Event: Nepal Earthquake
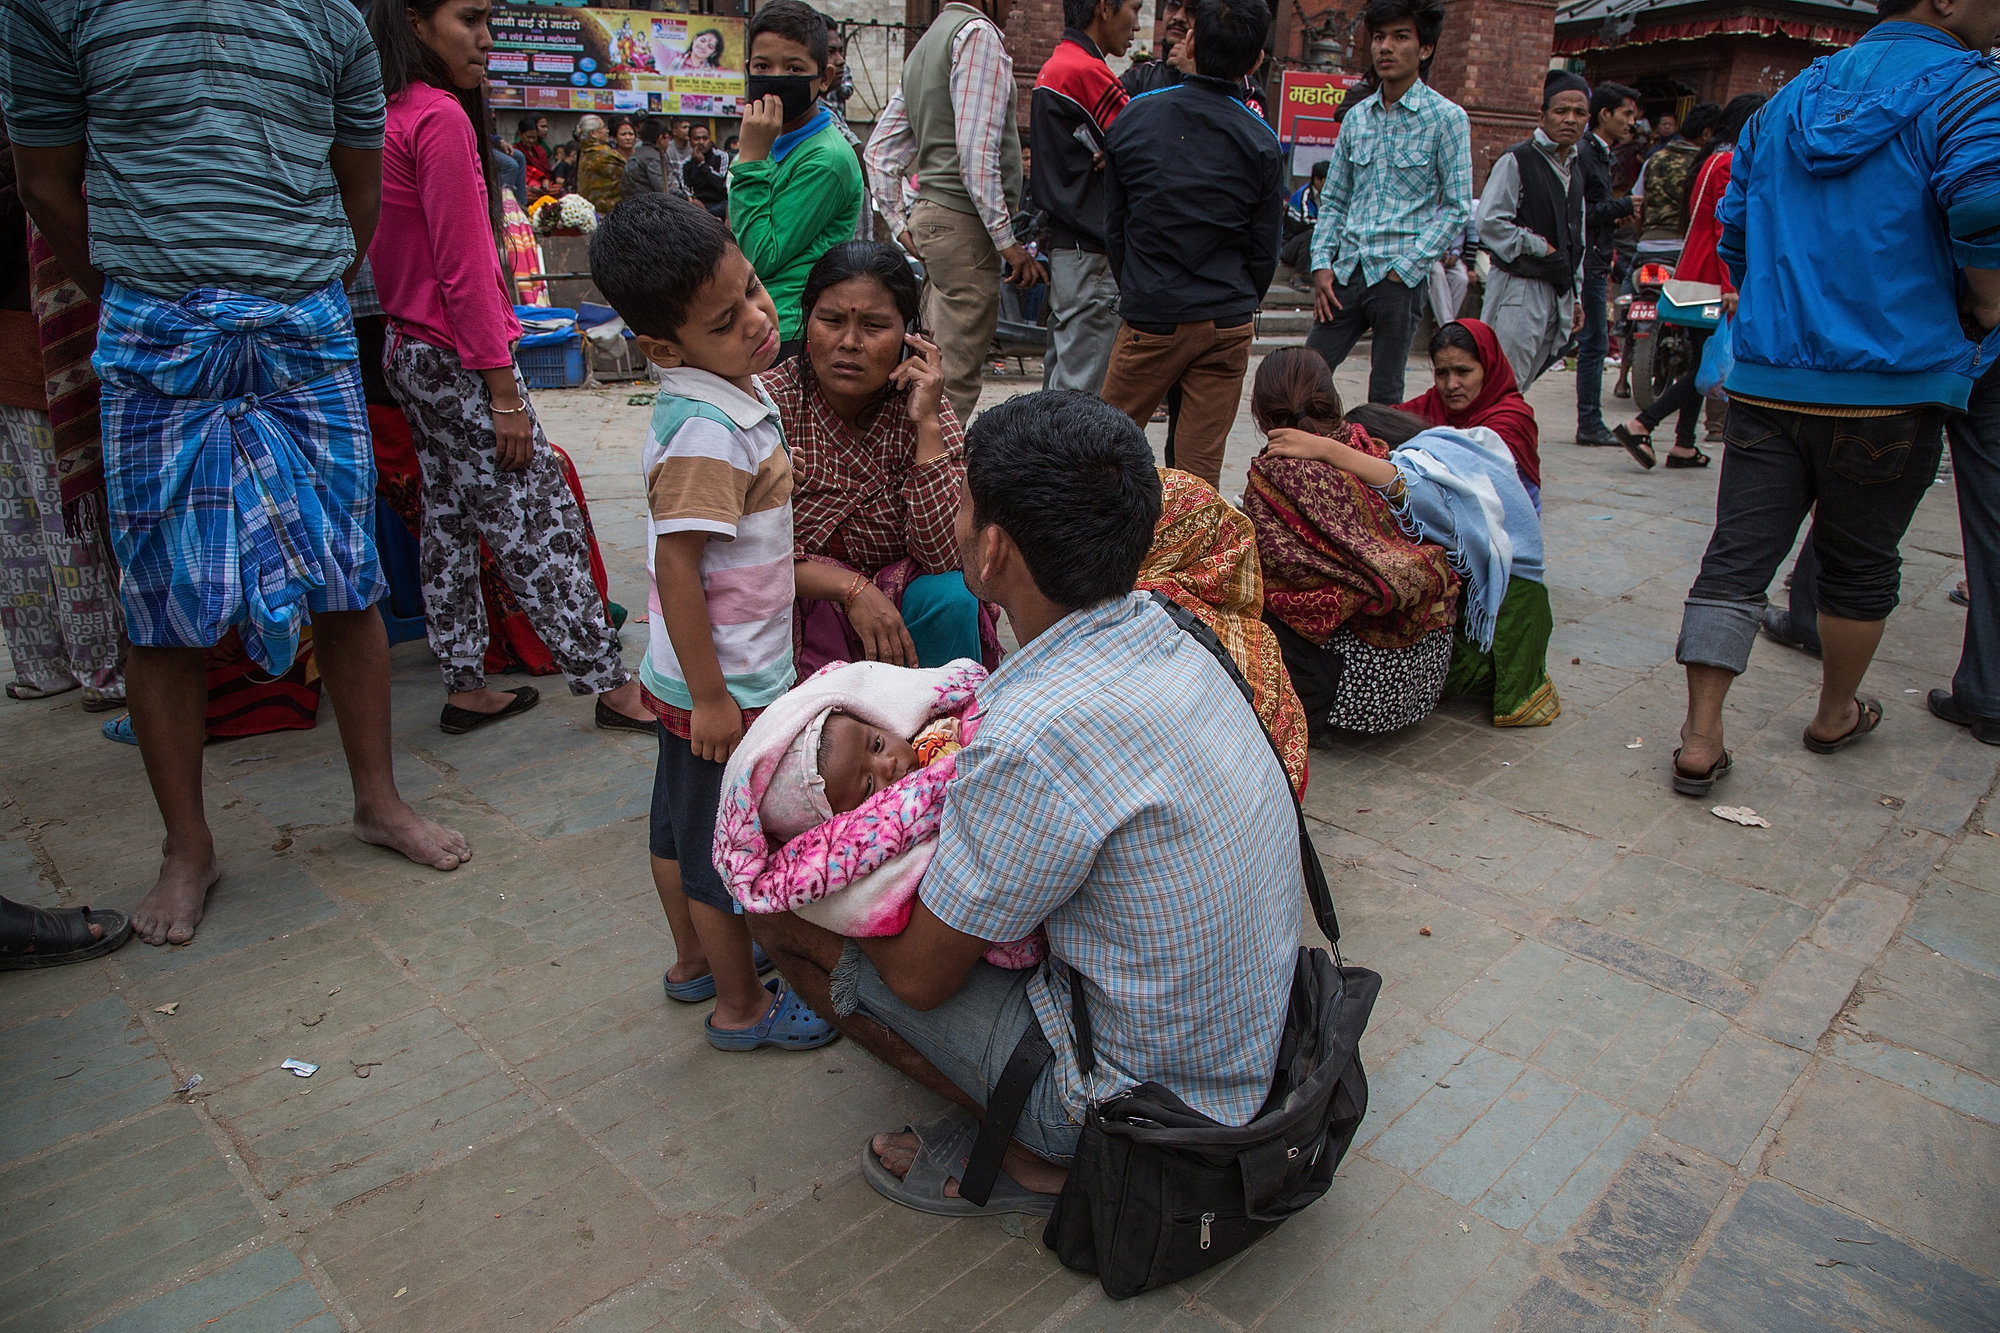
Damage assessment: no_damage